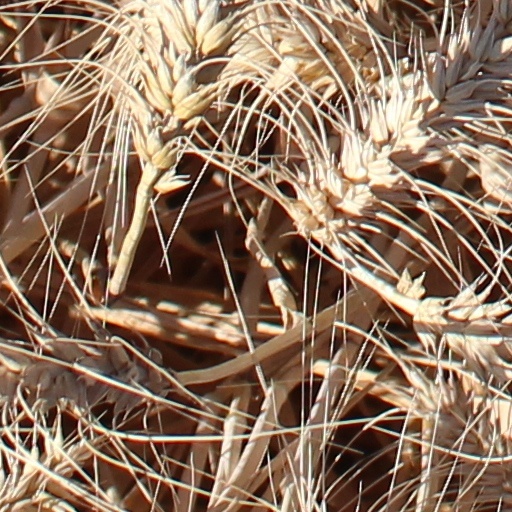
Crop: wheat